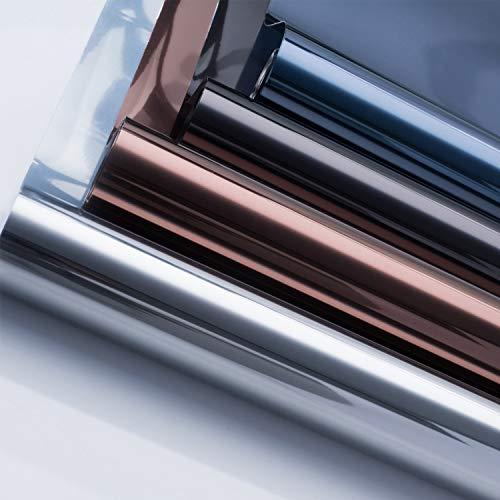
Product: HIDBEA One Way Mirror Window Privacy Film with UV Blocking Heat Control No Glue Static Cling Reflective Glass Tint for Home Kitchen Bathroom Office Living Room, 35.4 inches x 32.8 feet, Silver
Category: Home & Kitchen | Home Décor | Window Treatments | Window Stickers & Films | Window Films
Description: The reflective window film comes in multiple sizes and 4 colors: Silver, Black-Silver, blue-silver, brown-silver.
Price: $91.90
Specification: ProductDimensions:35.4x2.3x2.3inches|ItemWeight:5.67pounds|ShippingWeight:5.7pounds(Viewshippingratesandpolicies)|Manufacturer:HIDBEA|ASIN:B07FT7P43S|Itemmodelnumber:WindowFilmPrivacy